Alison Begbie

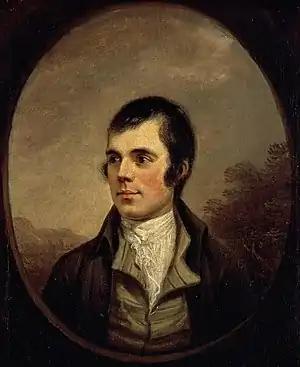
Full view of the Naysmith portrait of 1787, Scottish National Portrait Gallery

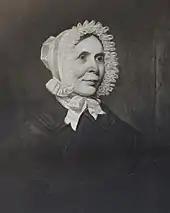
Isabella Burns, Robert's youngest sister

Isobel Burns, later Mrs. Begg, provided the name Alison Begbie to the Burns biographer Dr Robert Chambers when she was 76 years of age, recollecting events and details from when she was ony 9 or 10 years old. Research by James Mackay suggests that 'Elison Begbie' was in fact a confused recollection of the name Elizabeth Gebbie, a surname which does appear in the Galston parish register. Thomas Gebbie was a tenant-farmer at Pearsland Farm near Galston and his brother was the miller at Loudoun Mill. Thomas had a daughter, Elizabeth on 22 July 1762. Elizabeth married Hugh Brown at Newmilns on 23 November 1781, and the couple had their first two children, Helen and Agnes, whilst in Ayrshire. Elizabeth had died by June 1823. This Elizabeth appears to have been the woman who rejected Robert Burns and left him with a deep emotional scar, reflected possibly in the use of the Christian name "Elizabeth" for three of his daughters.